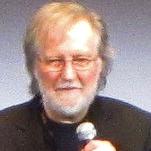
Age: 70